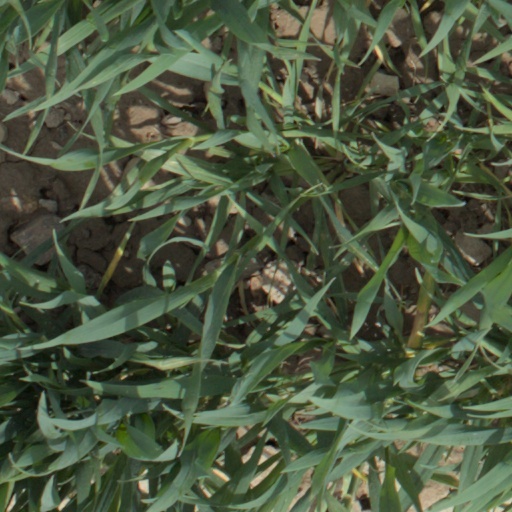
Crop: wheat